George Gaynes

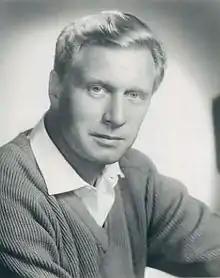
George Gaynes in 1964

George Gaynes (born George Jongejans; May 16, 1917 – February 15, 2016) was a Dutch-American singer, actor, and voice artist. Born to a Dutch father and a Russian mother in the Grand Duchy of Finland of the Russian Empire, he served in the Royal Netherlands Navy during World War II, and subsequently emigrated to the United States, where he became a citizen and began his acting career on Broadway.